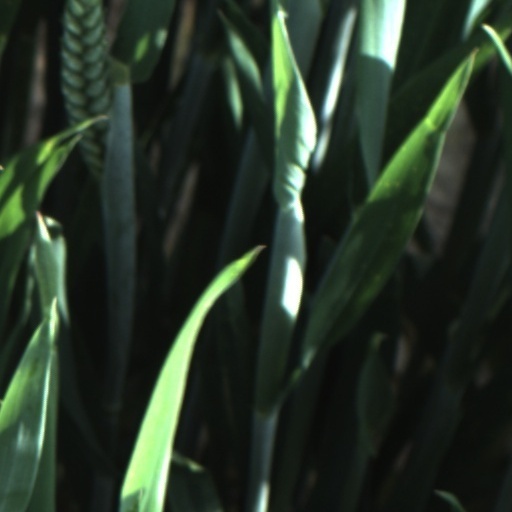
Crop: wheat